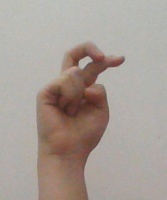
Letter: zay